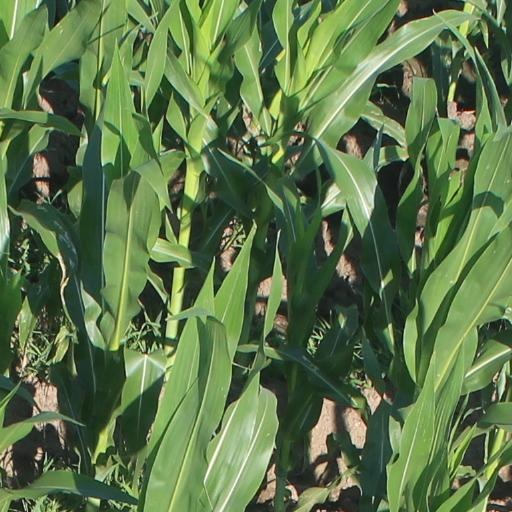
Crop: maize; corn